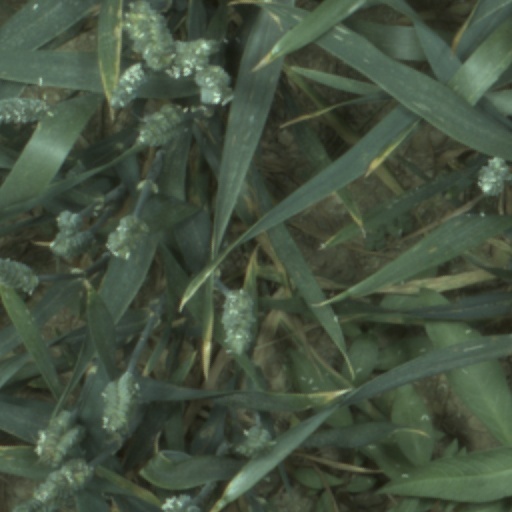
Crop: wheat